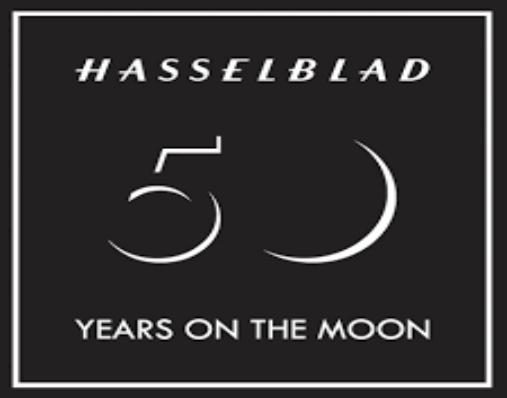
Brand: Hasselblad
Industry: Electronic